Kevin Swords

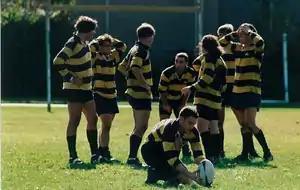
Kevin Swords (far left) in action for the Beacon Hill Rugby Club circa 1994

Kevin Robert Swords (born July 1, 1960) is an American rugby player. He won 36 caps between 1985 and 1994, and was the first American to play for the Barbarians. His brother Brian Swords also played for the Eagles as a lock. Brian, a much revered competitor and teammate introduced Kevin to Rugby while they both attended the College of the Holy Cross. Kevin Swords is the nephew of former president of the College of the Holy Cross, Rev. Raymond J. Swords, S. J., and the uncle of Carolyn Swords.